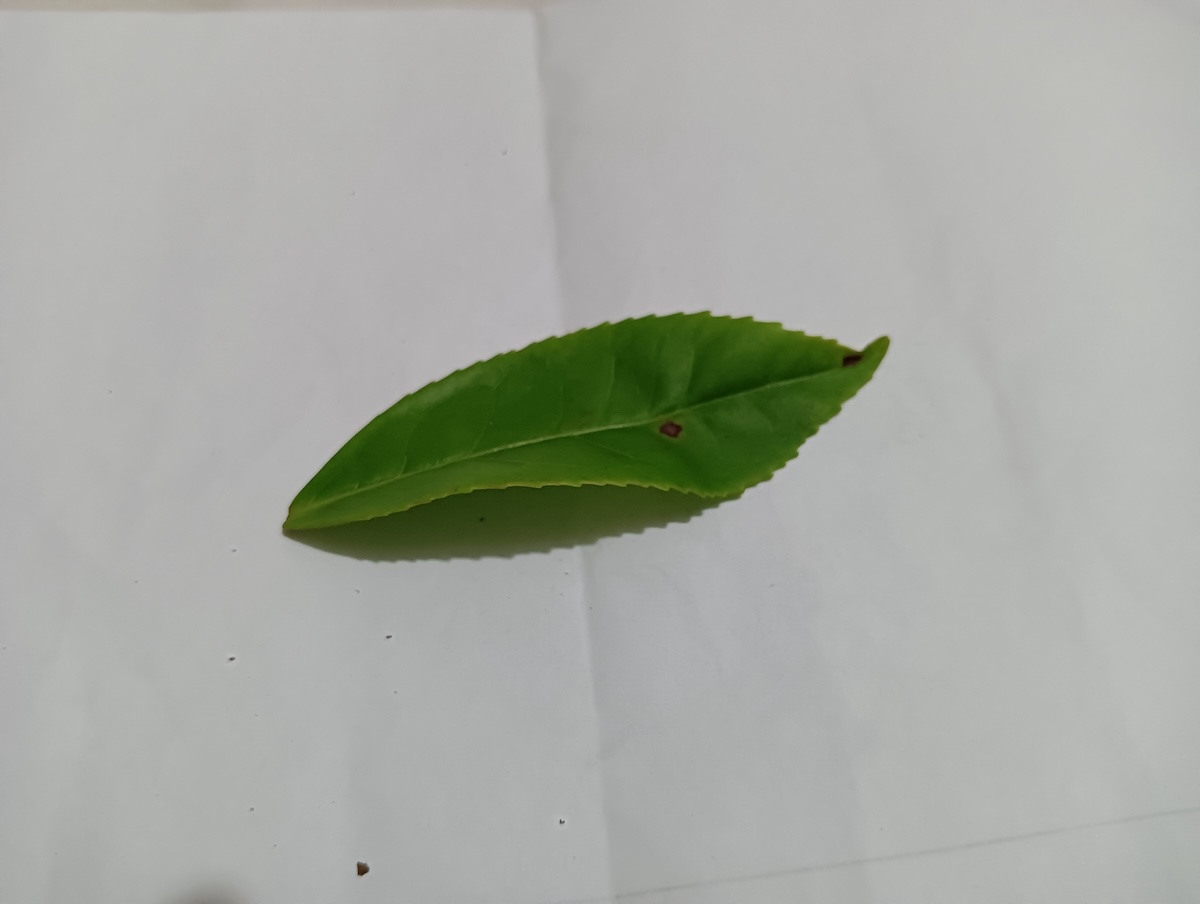
Label: Helopeltis